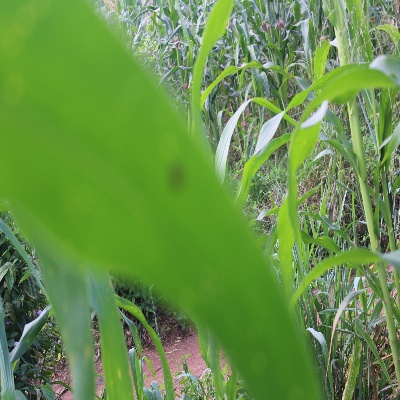
Crop: Maize
Condition: leaf spot